Figure skating at the 2018 Winter Olympics – Ice dance

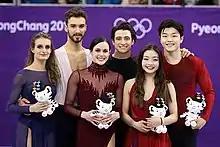
The ice dance podium at the 2018 Winter Olympics

The ice dance competition of the 2018 Winter Olympics was held on 19 and 20 February 2018 at the Gangneung Ice Arena in Gangneung, South Korea. The short dance was held on 19 February and the free dance was held on 20 February.